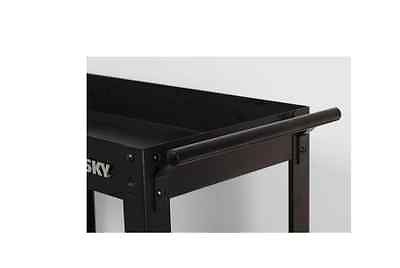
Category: cabinet